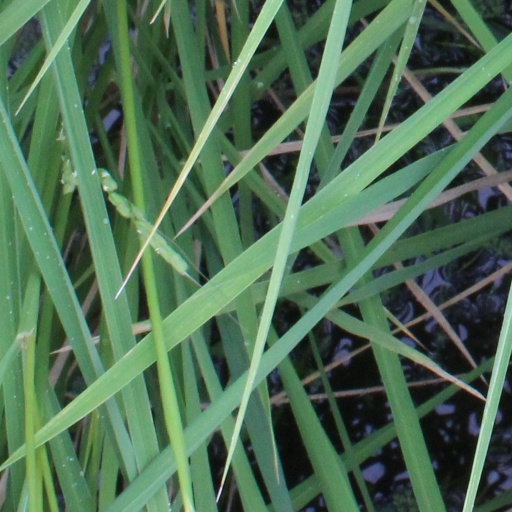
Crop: rice